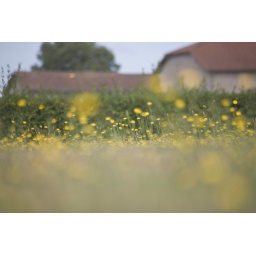
No blood red poppies here in the summer, but an optimistic flurry of yellow in a field near the cemetery.